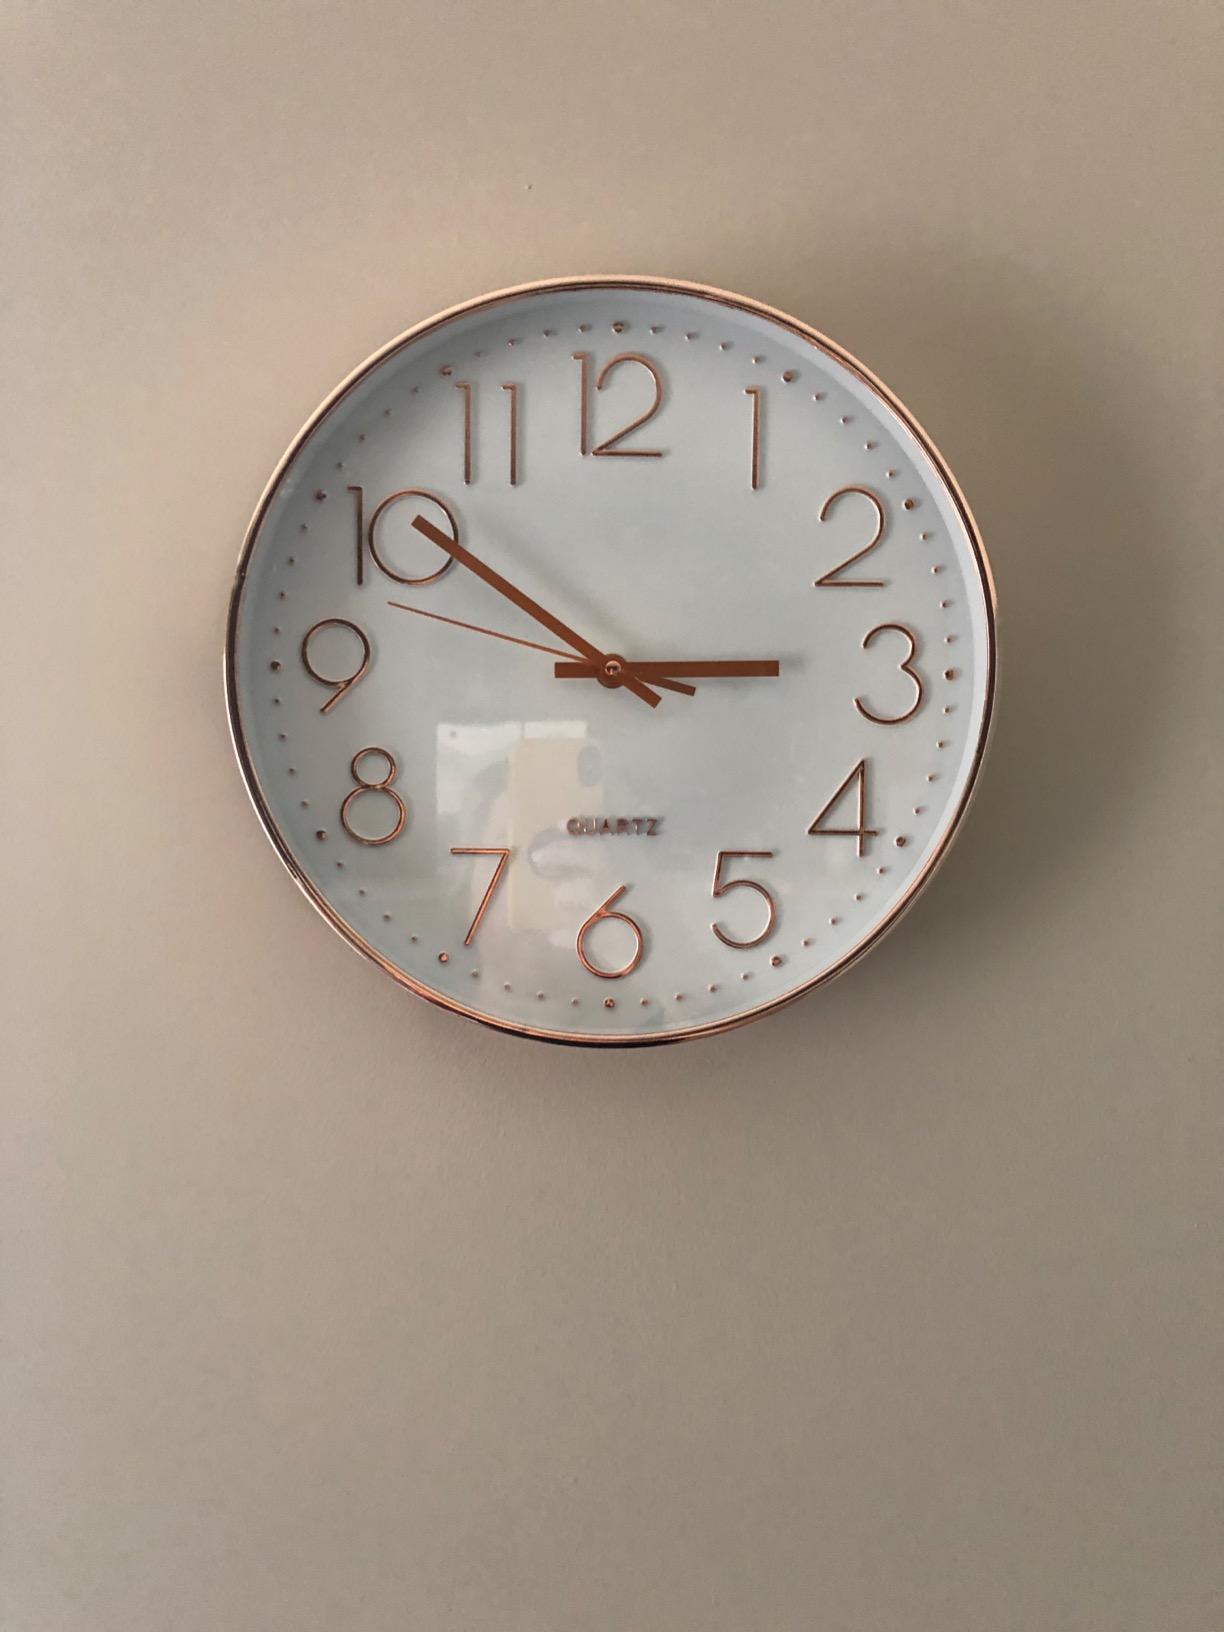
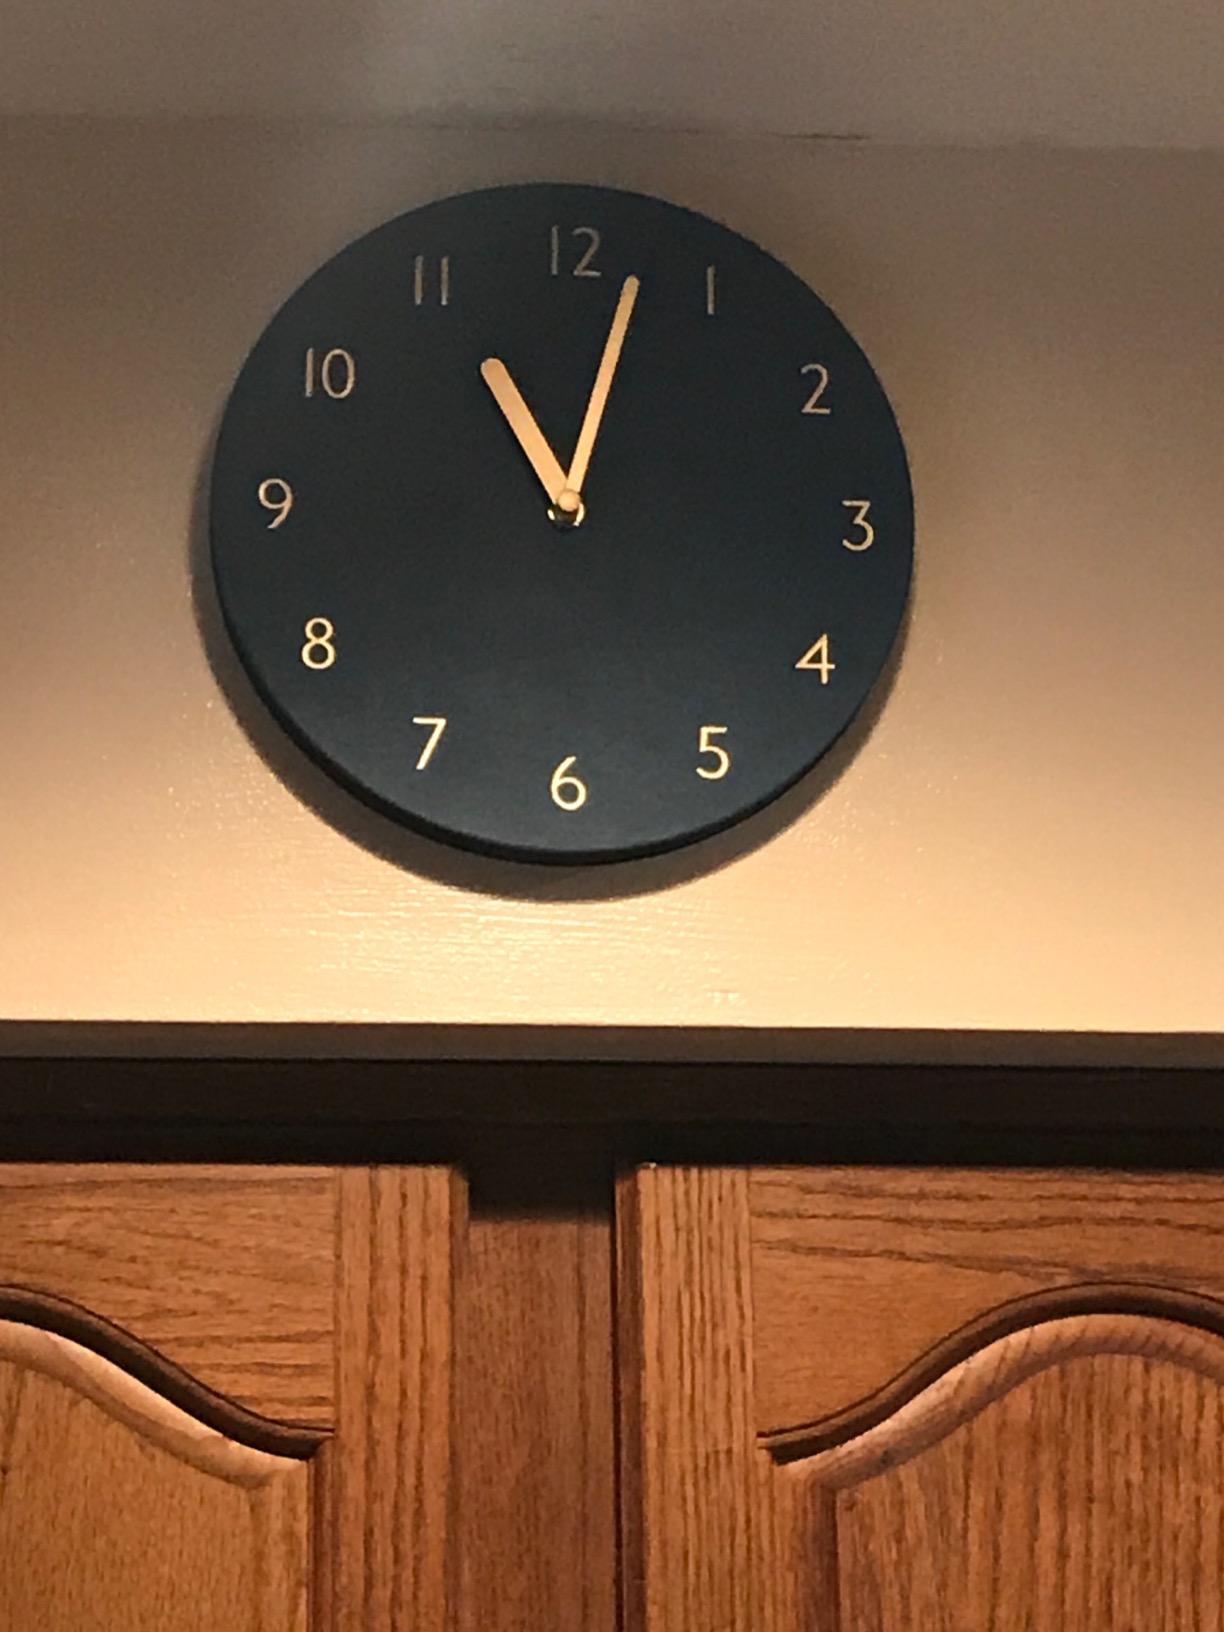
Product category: clock
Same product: no